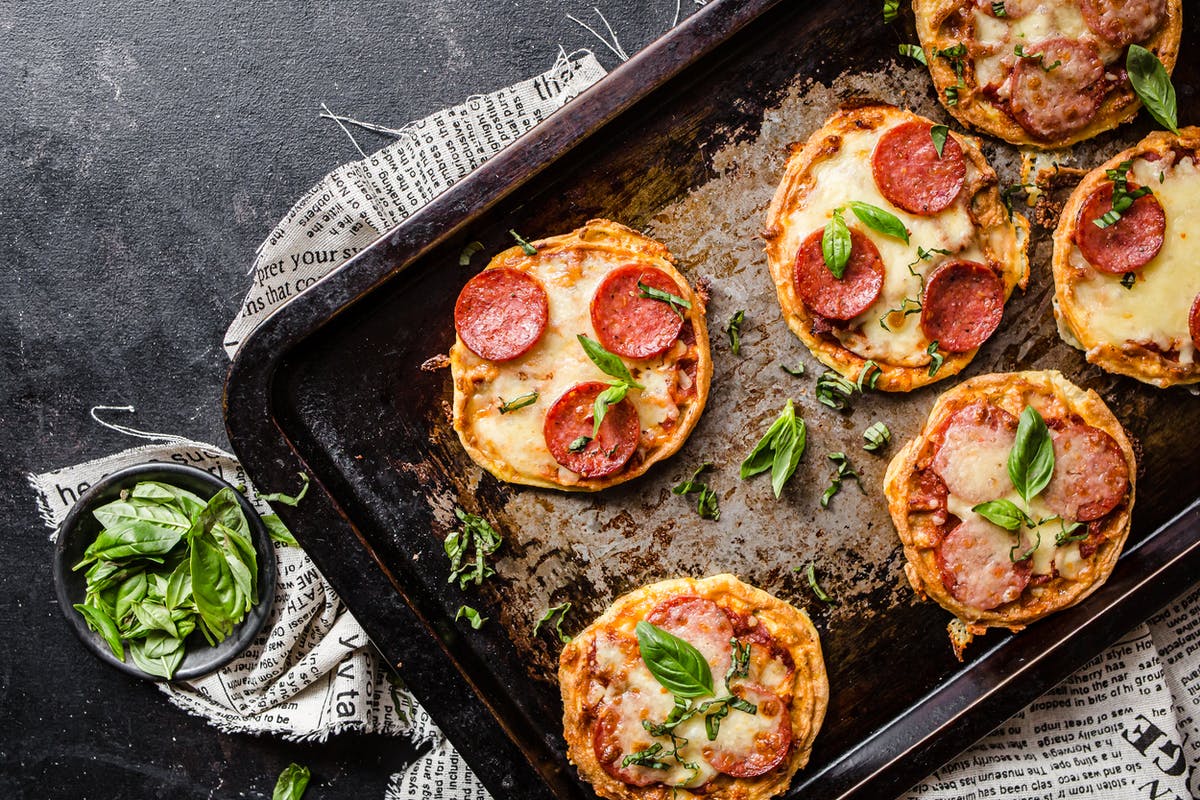
Dish: pizza